Maurice Ehlinger

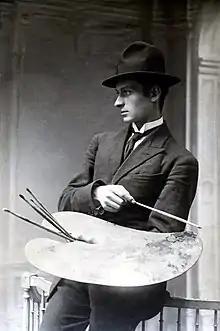

Maurice Ehlinger (25 September 1896 – 26 August 1981) was a French painter. His work was part of the painting event in the art competition at the 1932 Summer Olympics.